Polonosuchus

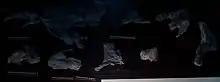
Skull bones

The palatines have a robust anterior and fragile posterior. Relative to their overall length, the region between the choanae and the suborbital fossae is very long. An oblique vertical wall rises from the dorsal surface, separating part of the nasal fossa. There are two ridges which cross on the ventral surface.